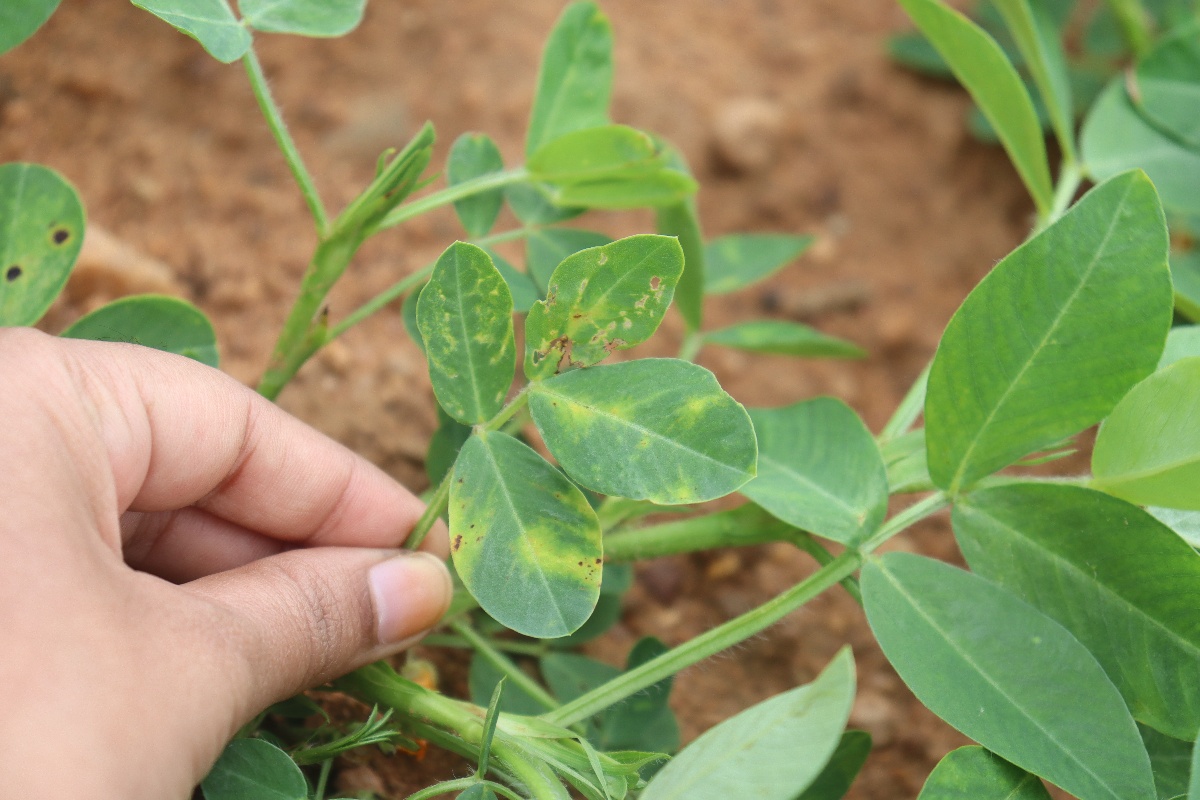
Label: healthy leaf